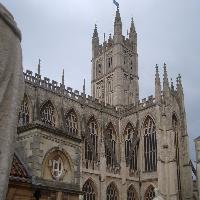
Weather: cloudy or overcast